Kasztanka

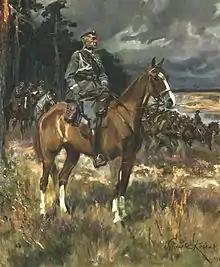
"Piłsudski on Horseback", astride Kasztanka, by Wojciech Kossak

"Kasztanka" is the Polish word for the chestnut color in mares, and Piłsudski so named his horse due to her color.